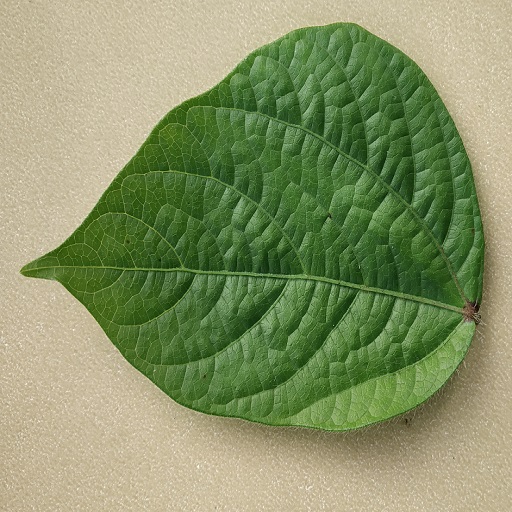
Label: Healthy